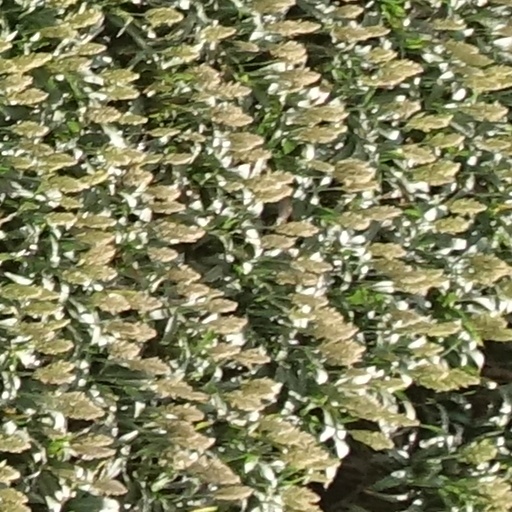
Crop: sorghum